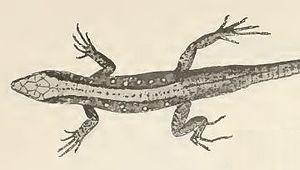
Congolacerta est un genre de sauriens de la famille des Lacertidae.
Congolacerta vauereselli est une espèce de sauriens de la famille des Lacertidae.